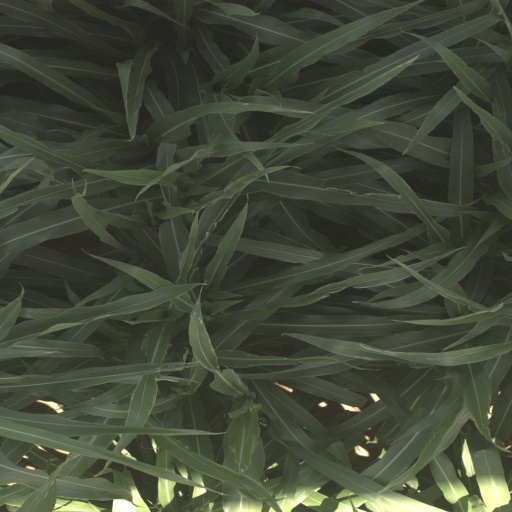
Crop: sorghum